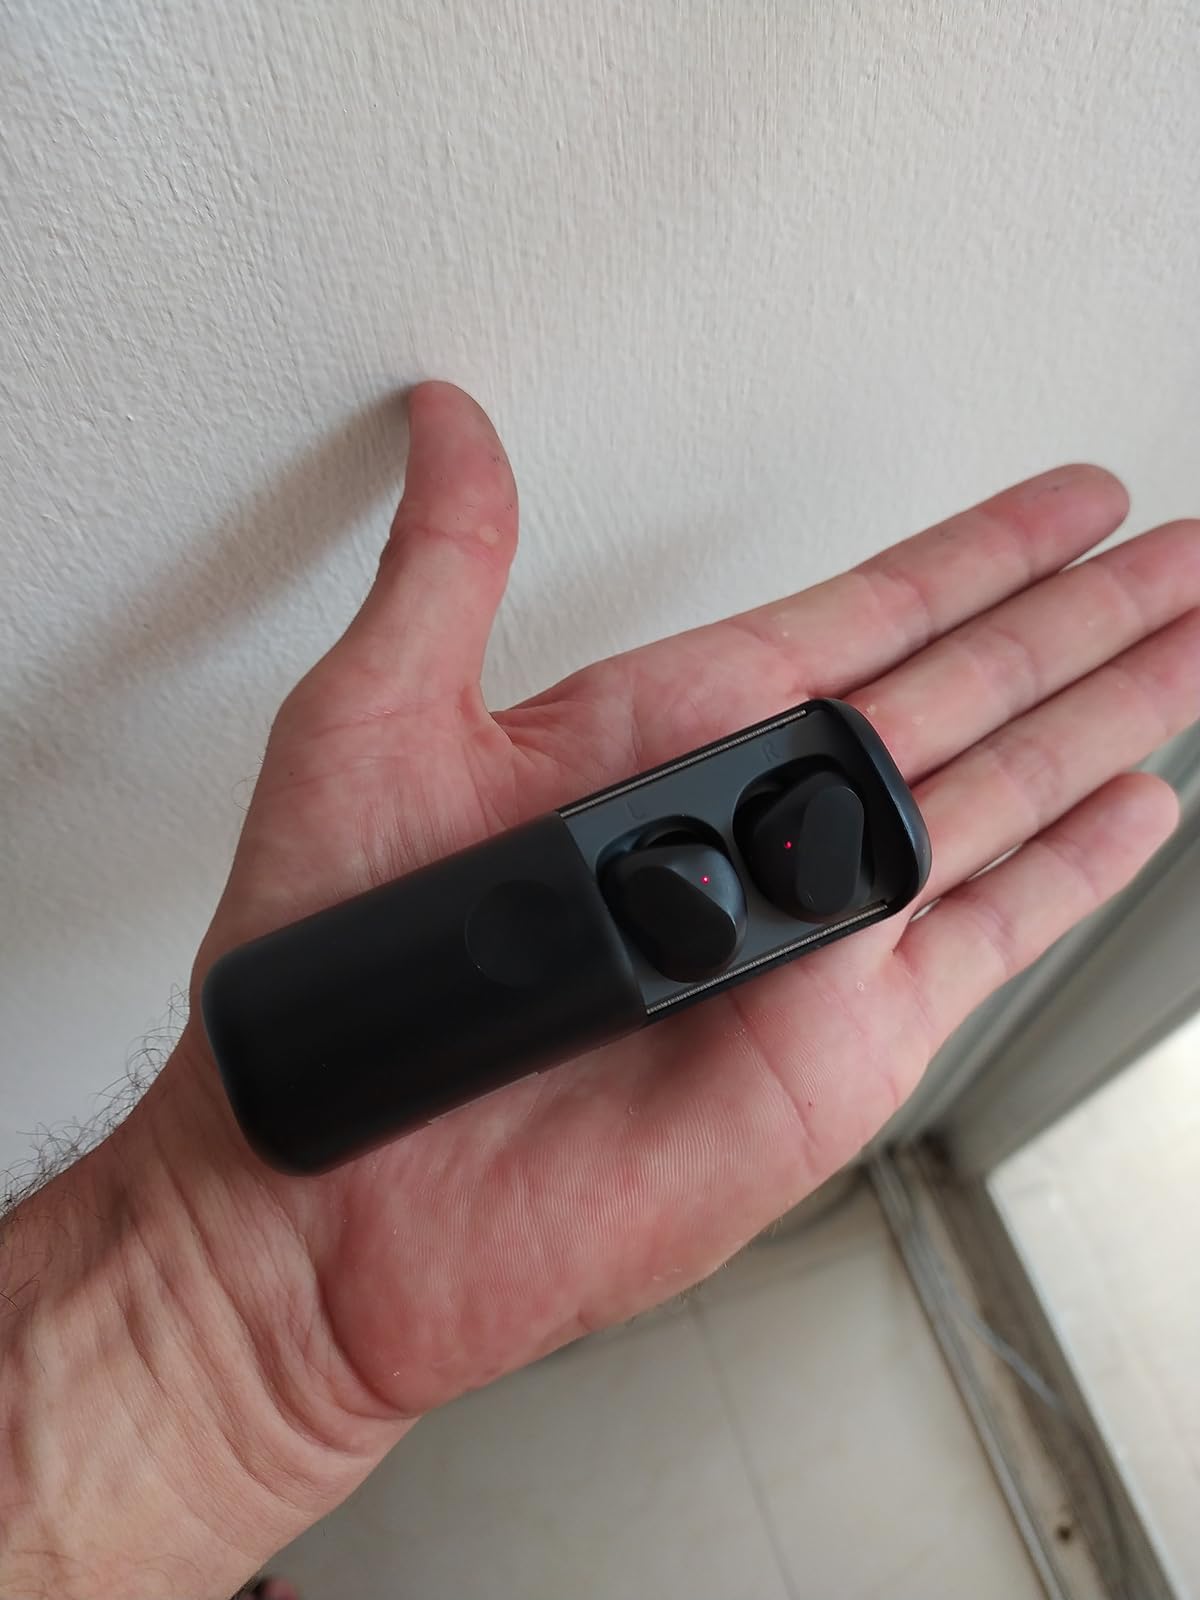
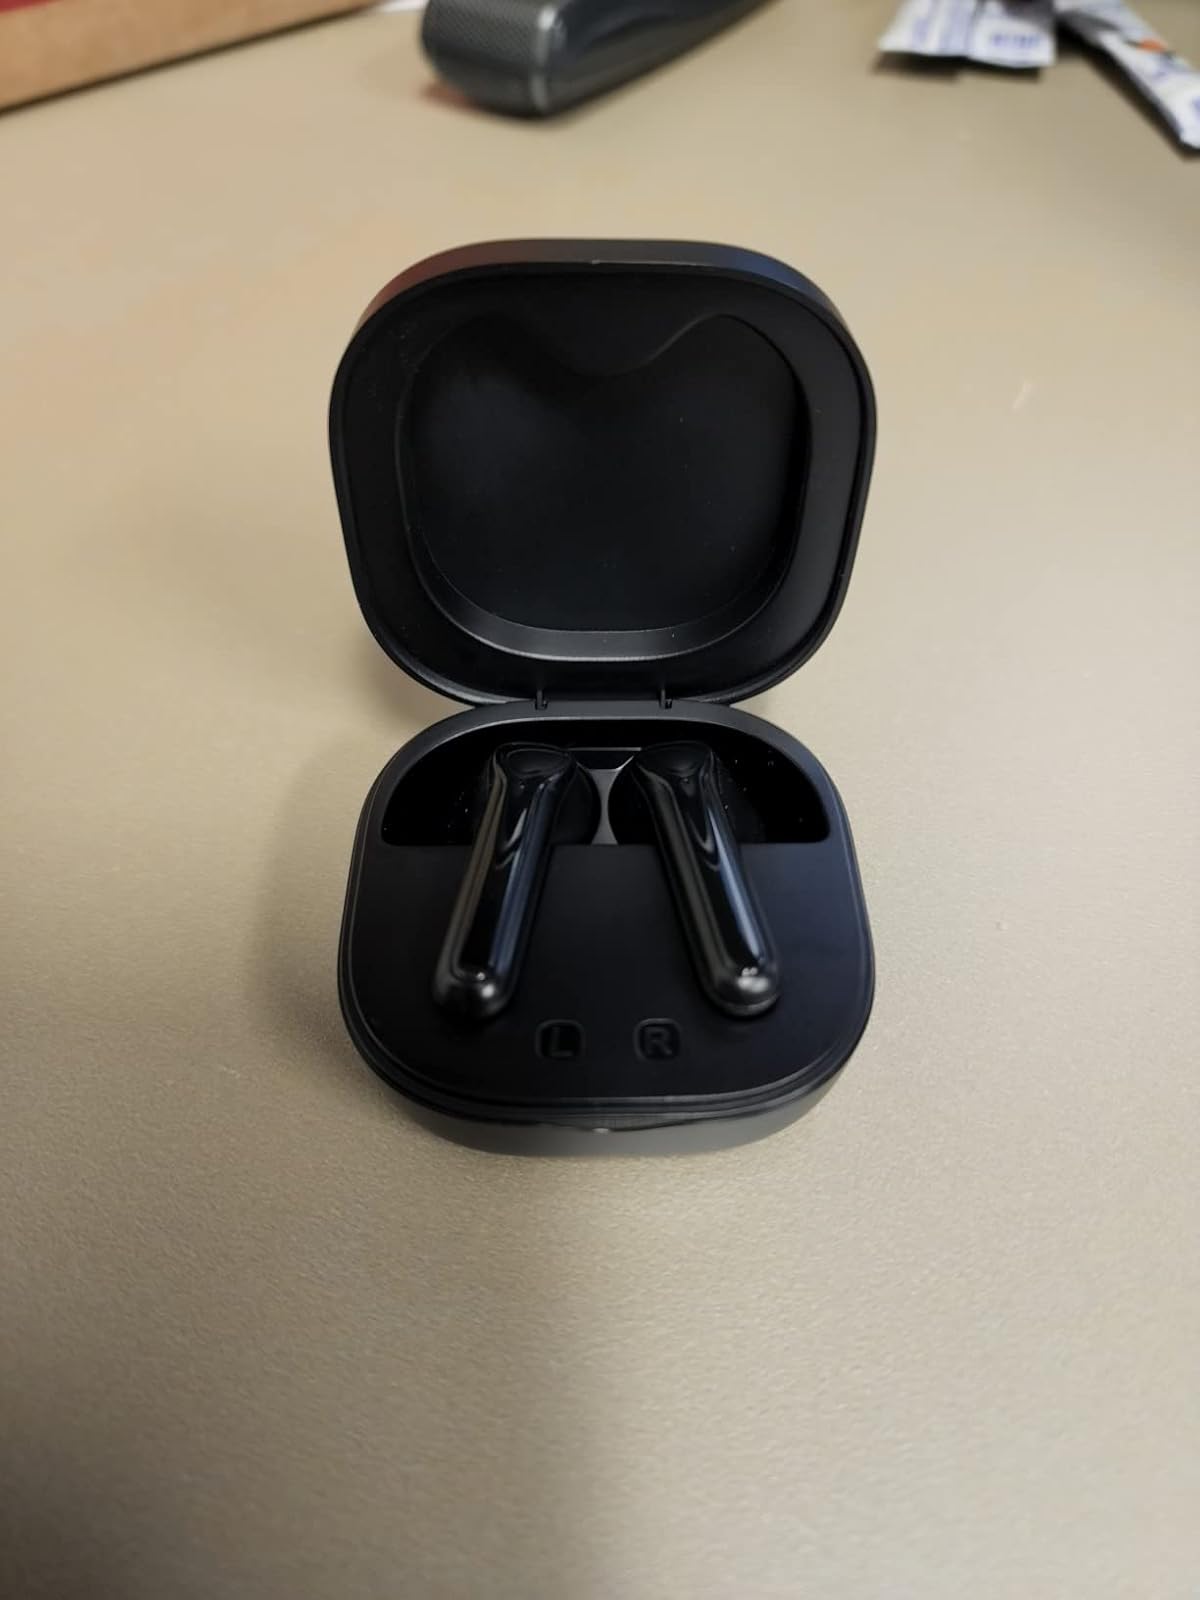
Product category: earbuds
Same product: no